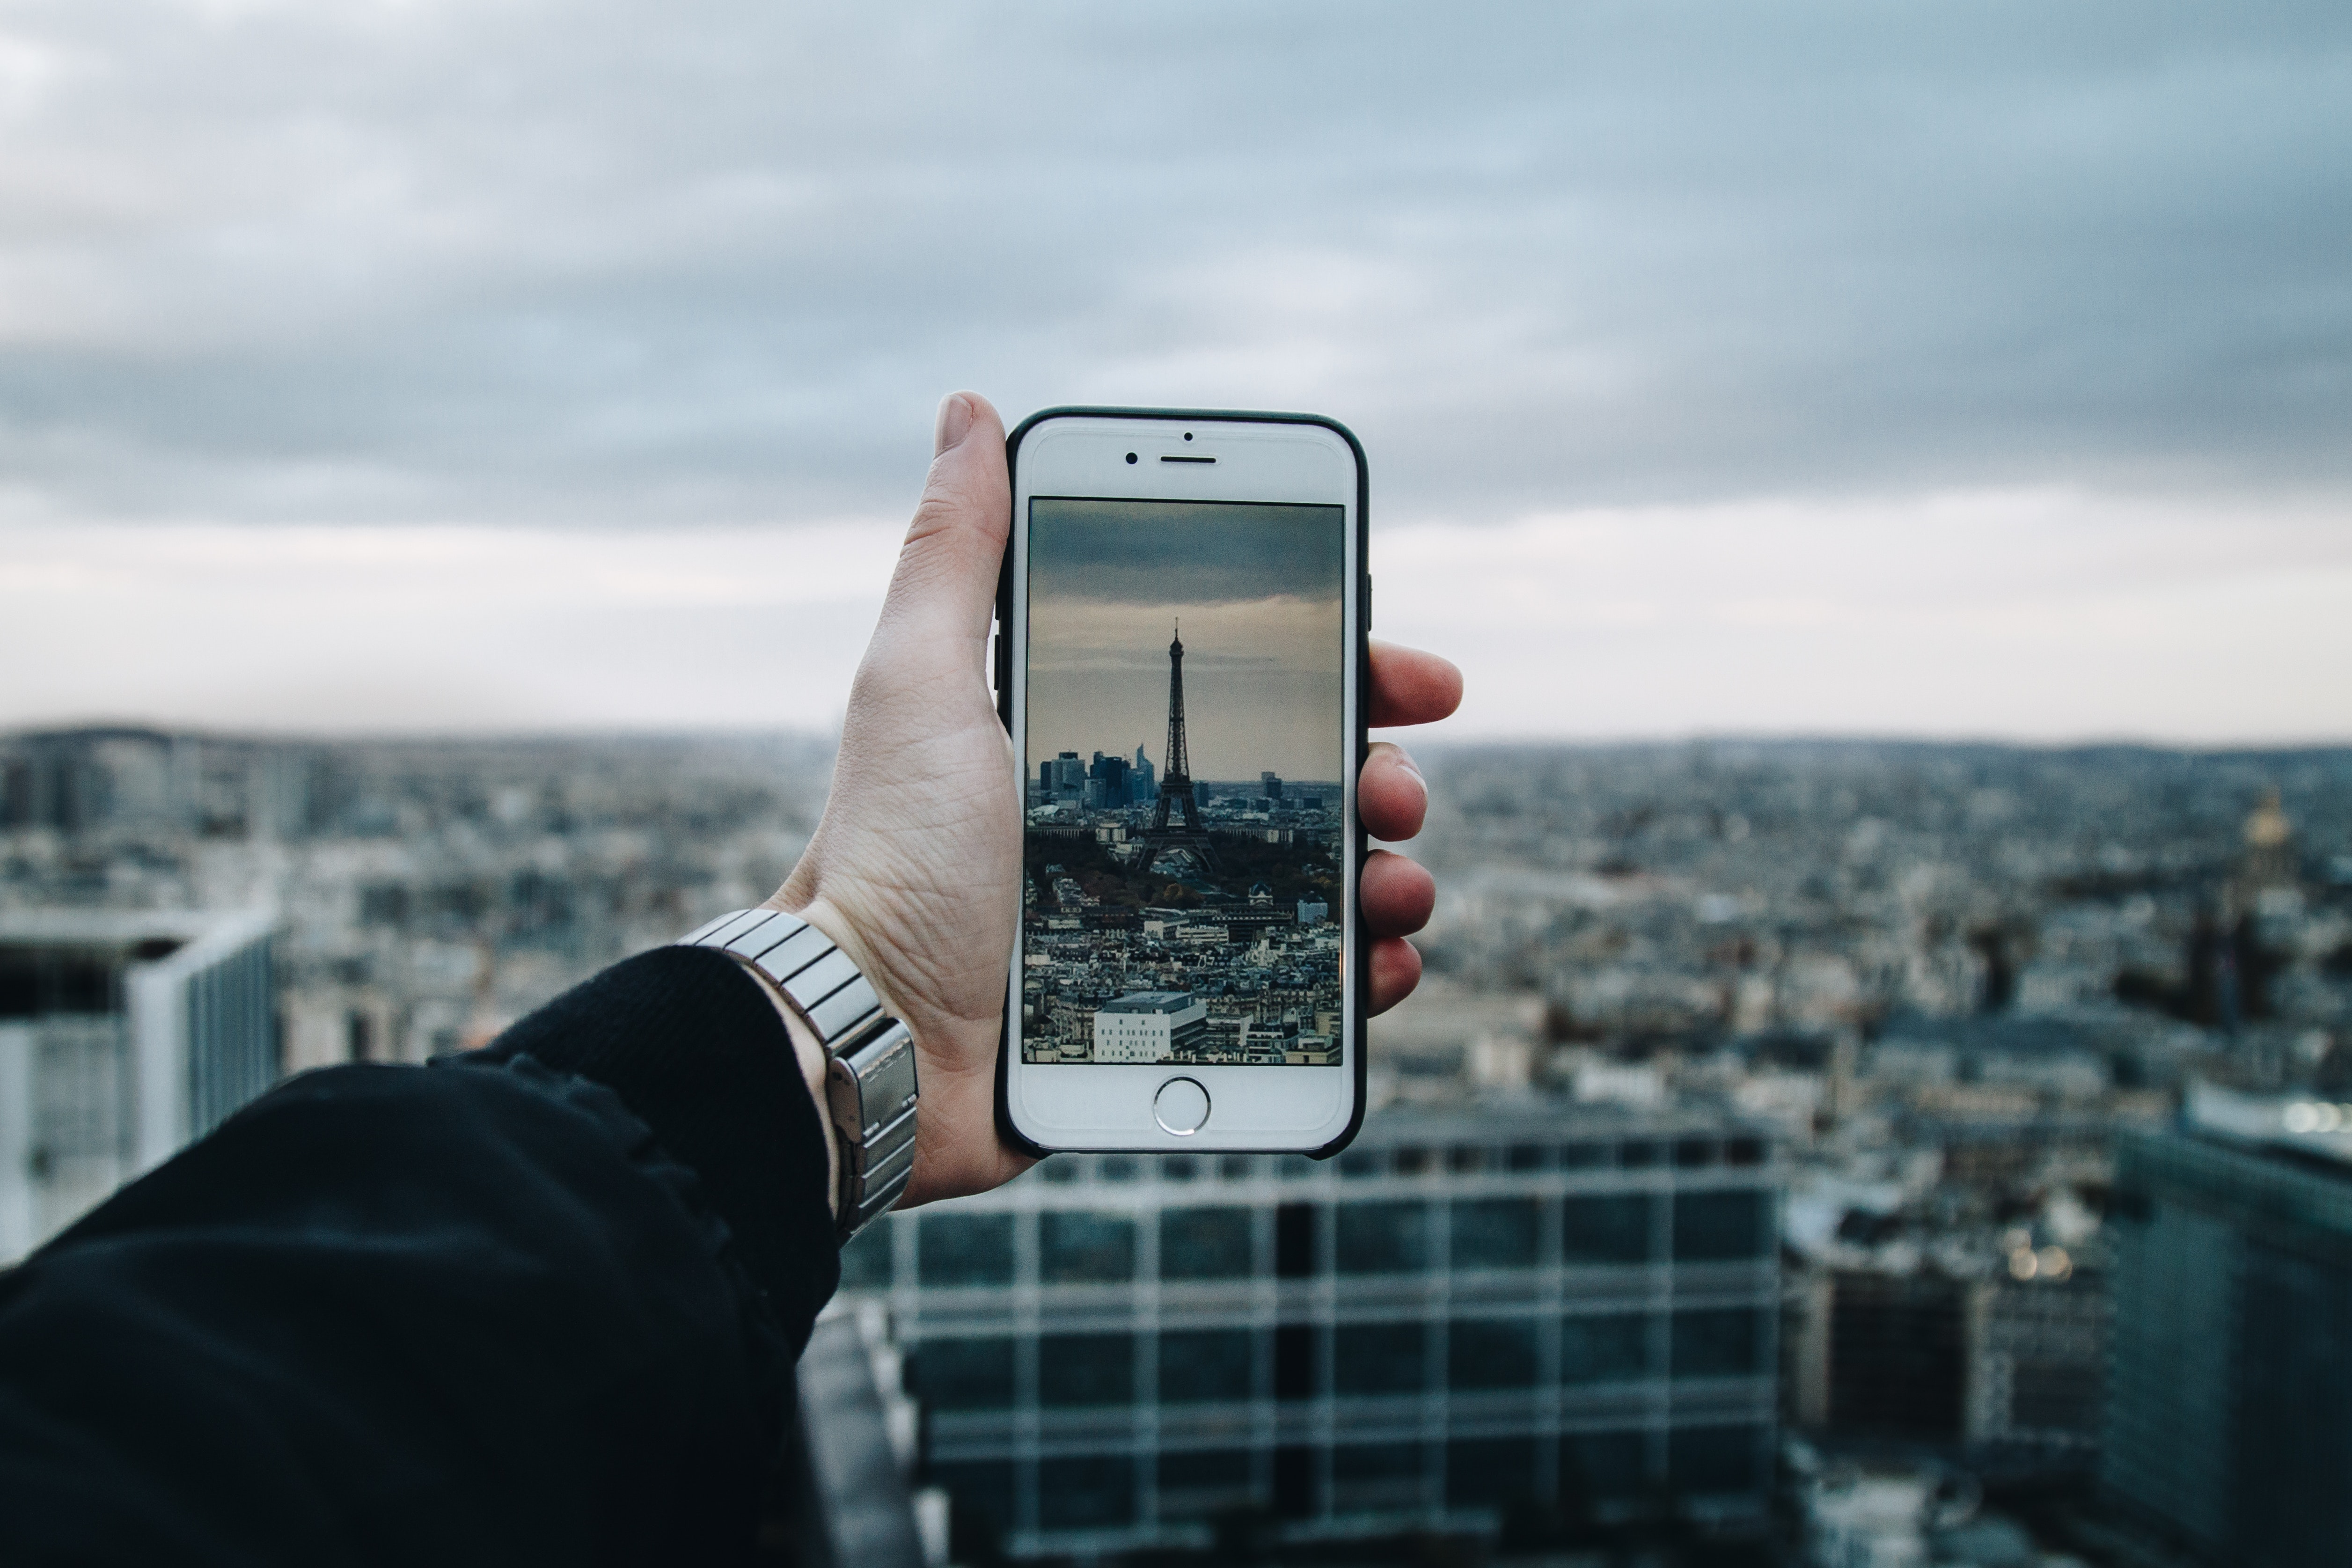
sky, gadget, urban area, city, human settlement, hand, mobile phone, telephony, technology, cellular network, smartphone, finger, electronic device, communication device, design, portable communications device, cityscape, photography, selfie, skyline, travel, skyscraper, tourism, vacation, thumb, feature phone, reflection, glass, gesture, telephone